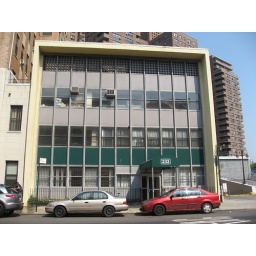
An office building in Chinatown -- AKA The New Zealand Consulate in Flight of the Conchords